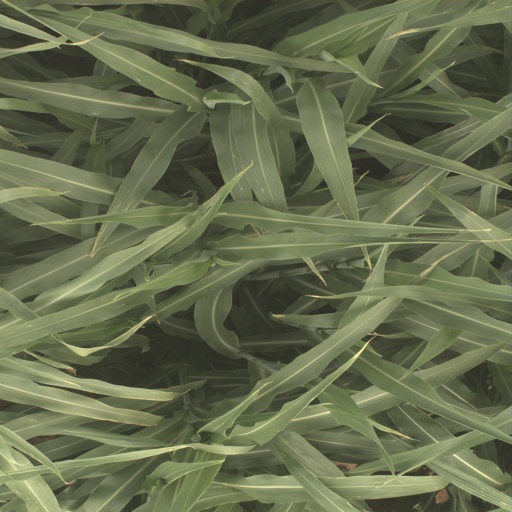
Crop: sorghum